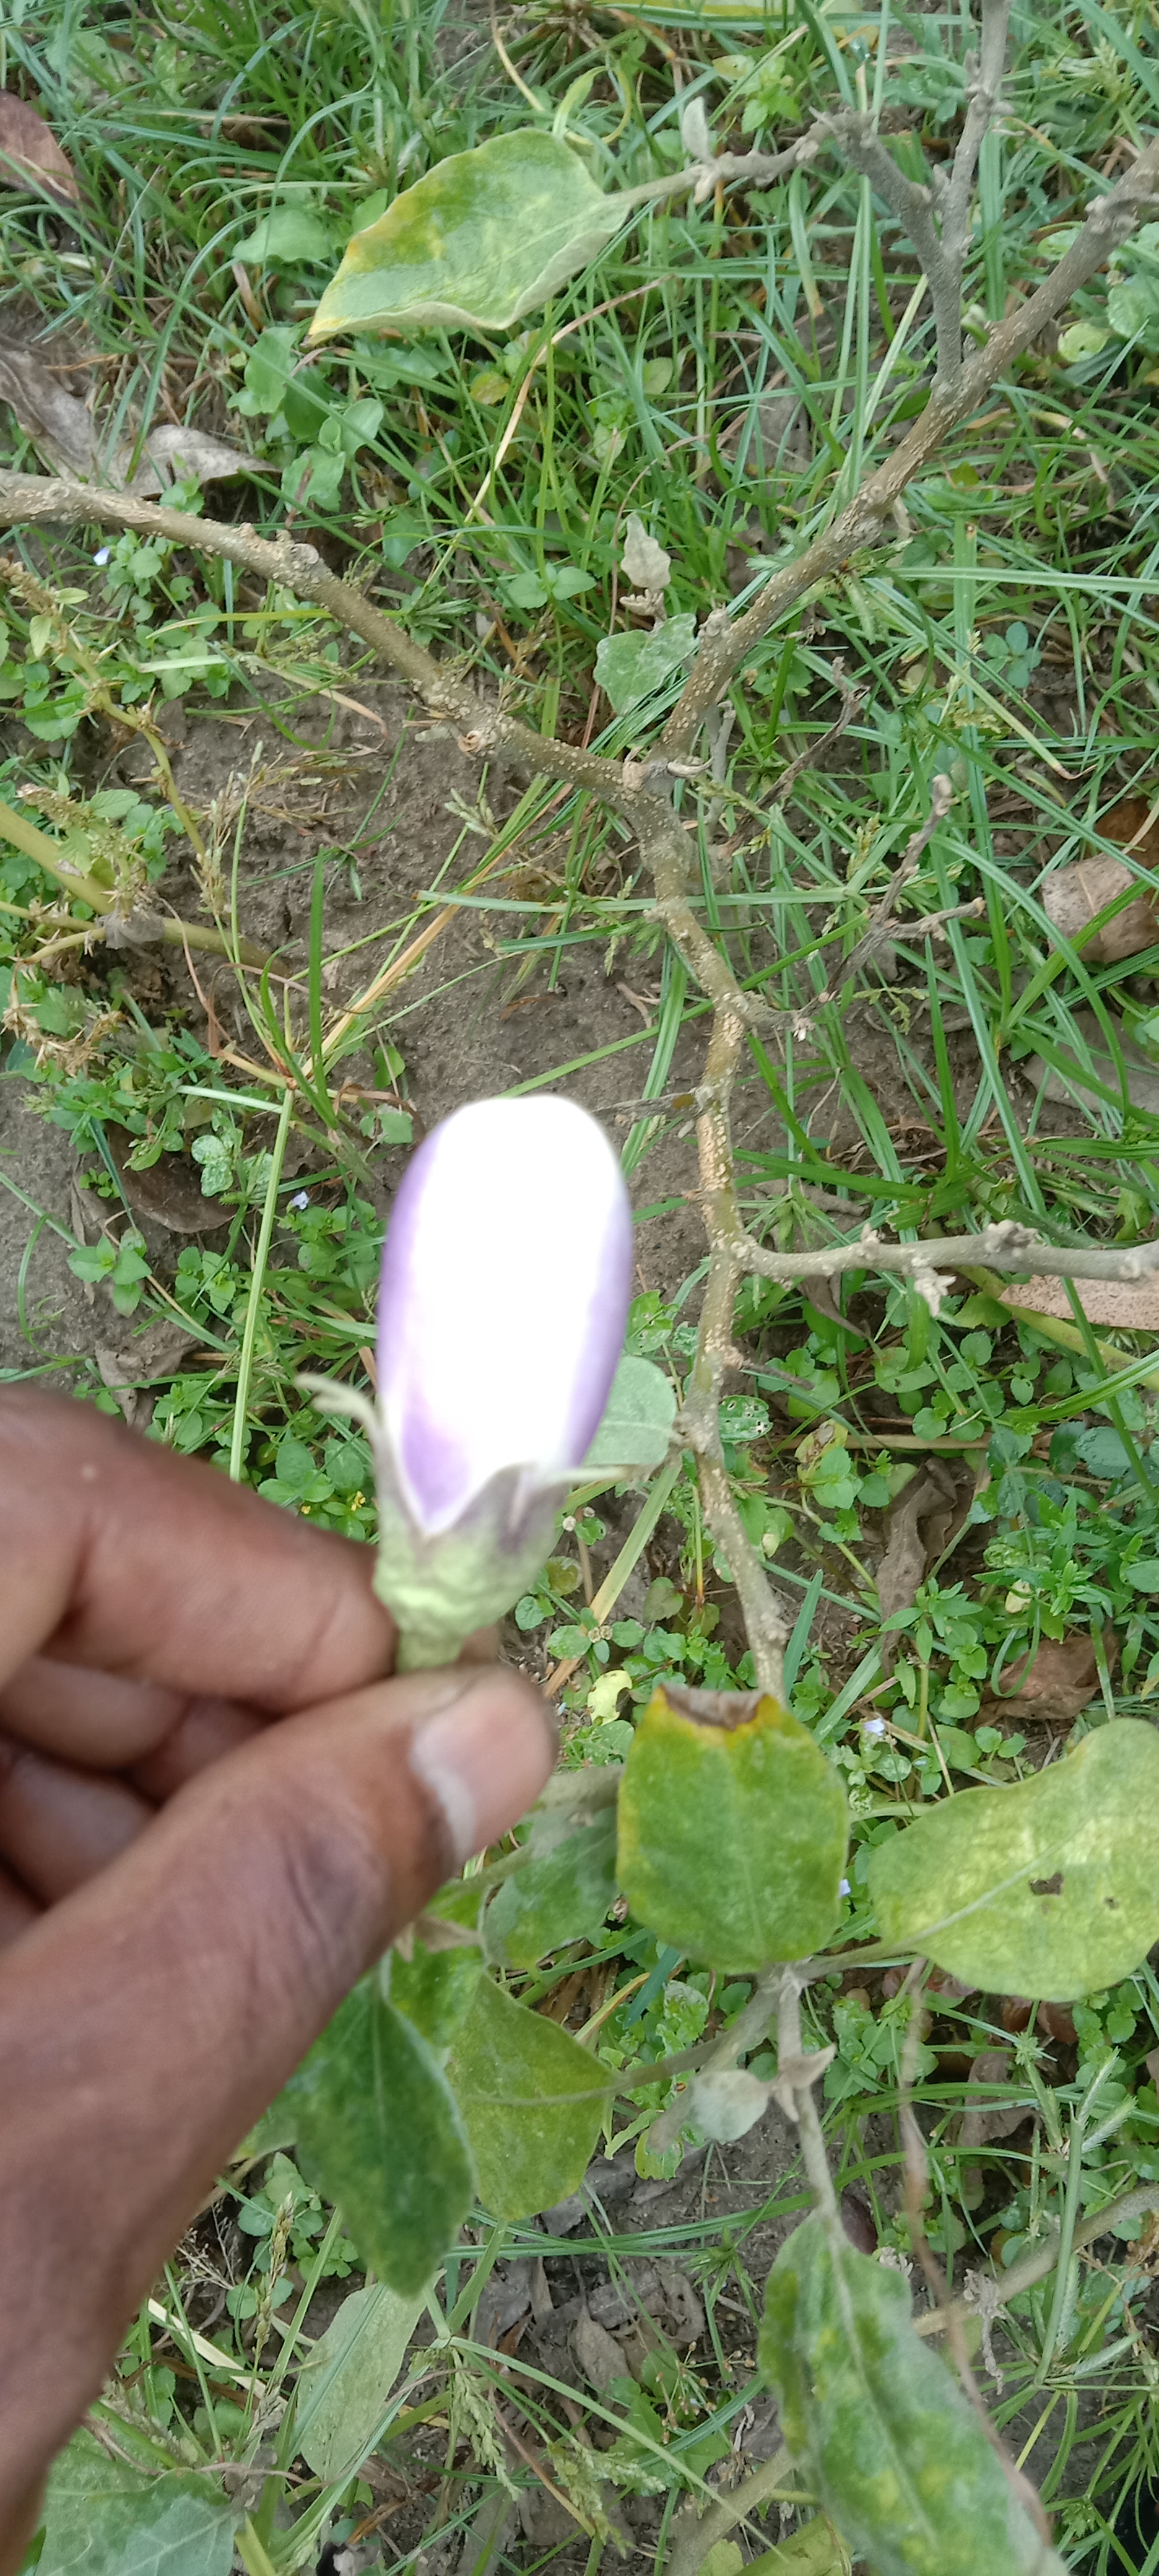
Label: Healty Brinjal